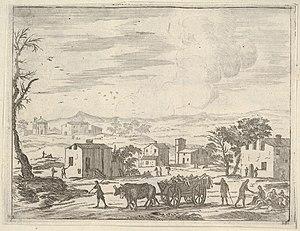
L’épidémie de peste en Italie de 1629-1631 a été une série de foyers de peste bubonique, qui a eu lieu de 1629 à 1631 en Italie. Cette épidémie, souvent dénommée grande peste de Milan, aurait coûté la vie à un million de personnes, soit 25 % de la population, avec des taux de mortalité particulièrement élevés dans les villes de la Lombardie et de la Vénétie.